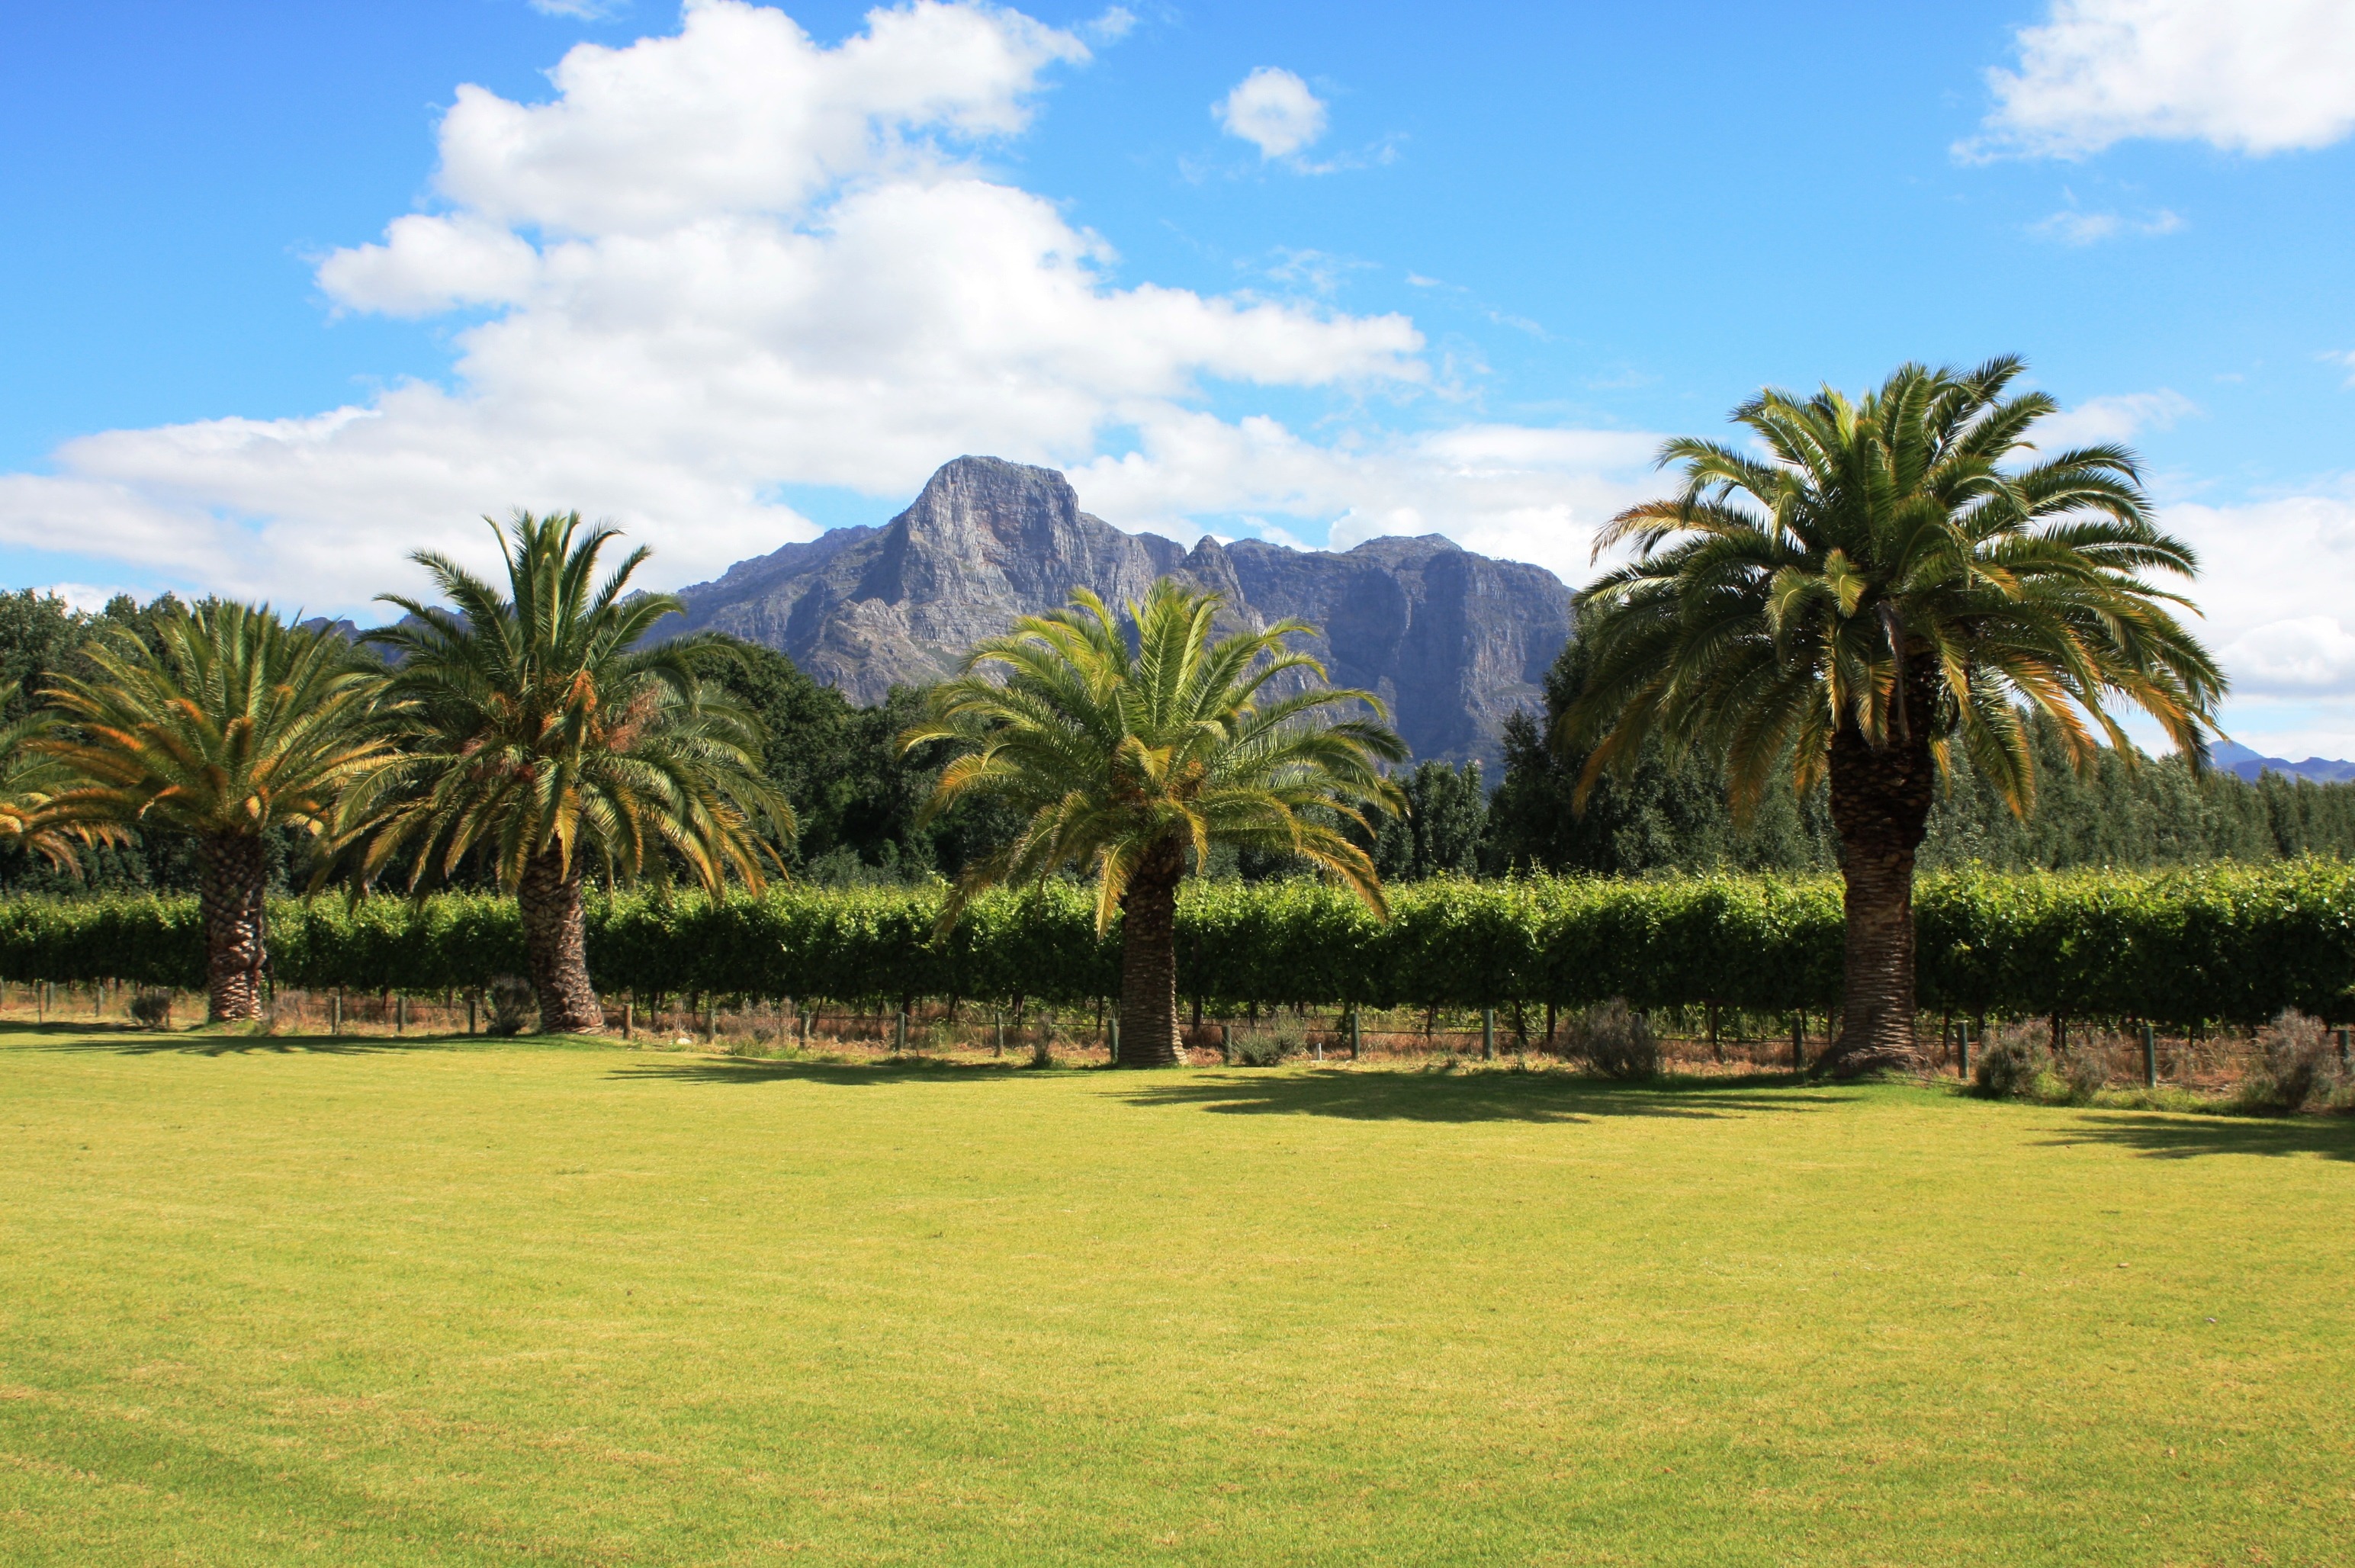
landscape, tree, grass, structure, field, lawn, vacation, agriculture, savanna, golf course, resort, plantation, estate, palm trees, tropics, ecosystem, winery, south africa, winelands, sport venue, arecales, palm family, franschhoek